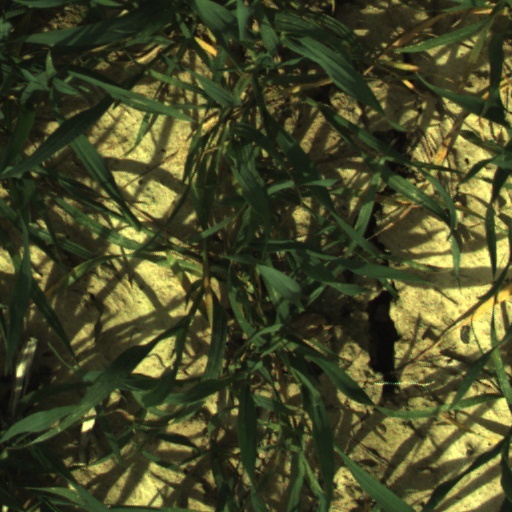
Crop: wheat